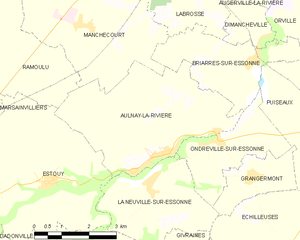
Aulnay-la-Rivière est une commune française située dans le département du Loiret en région Centre-Val de Loire.